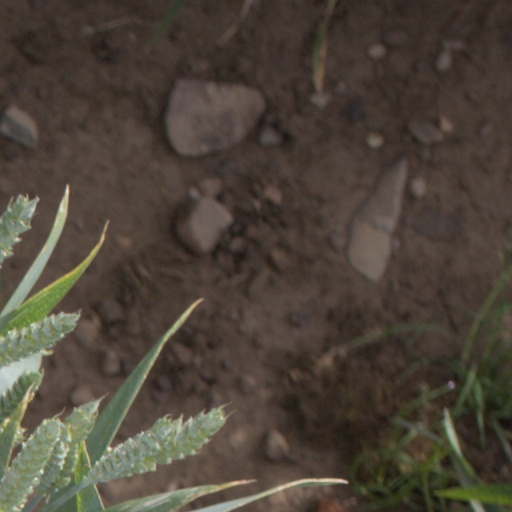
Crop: wheat